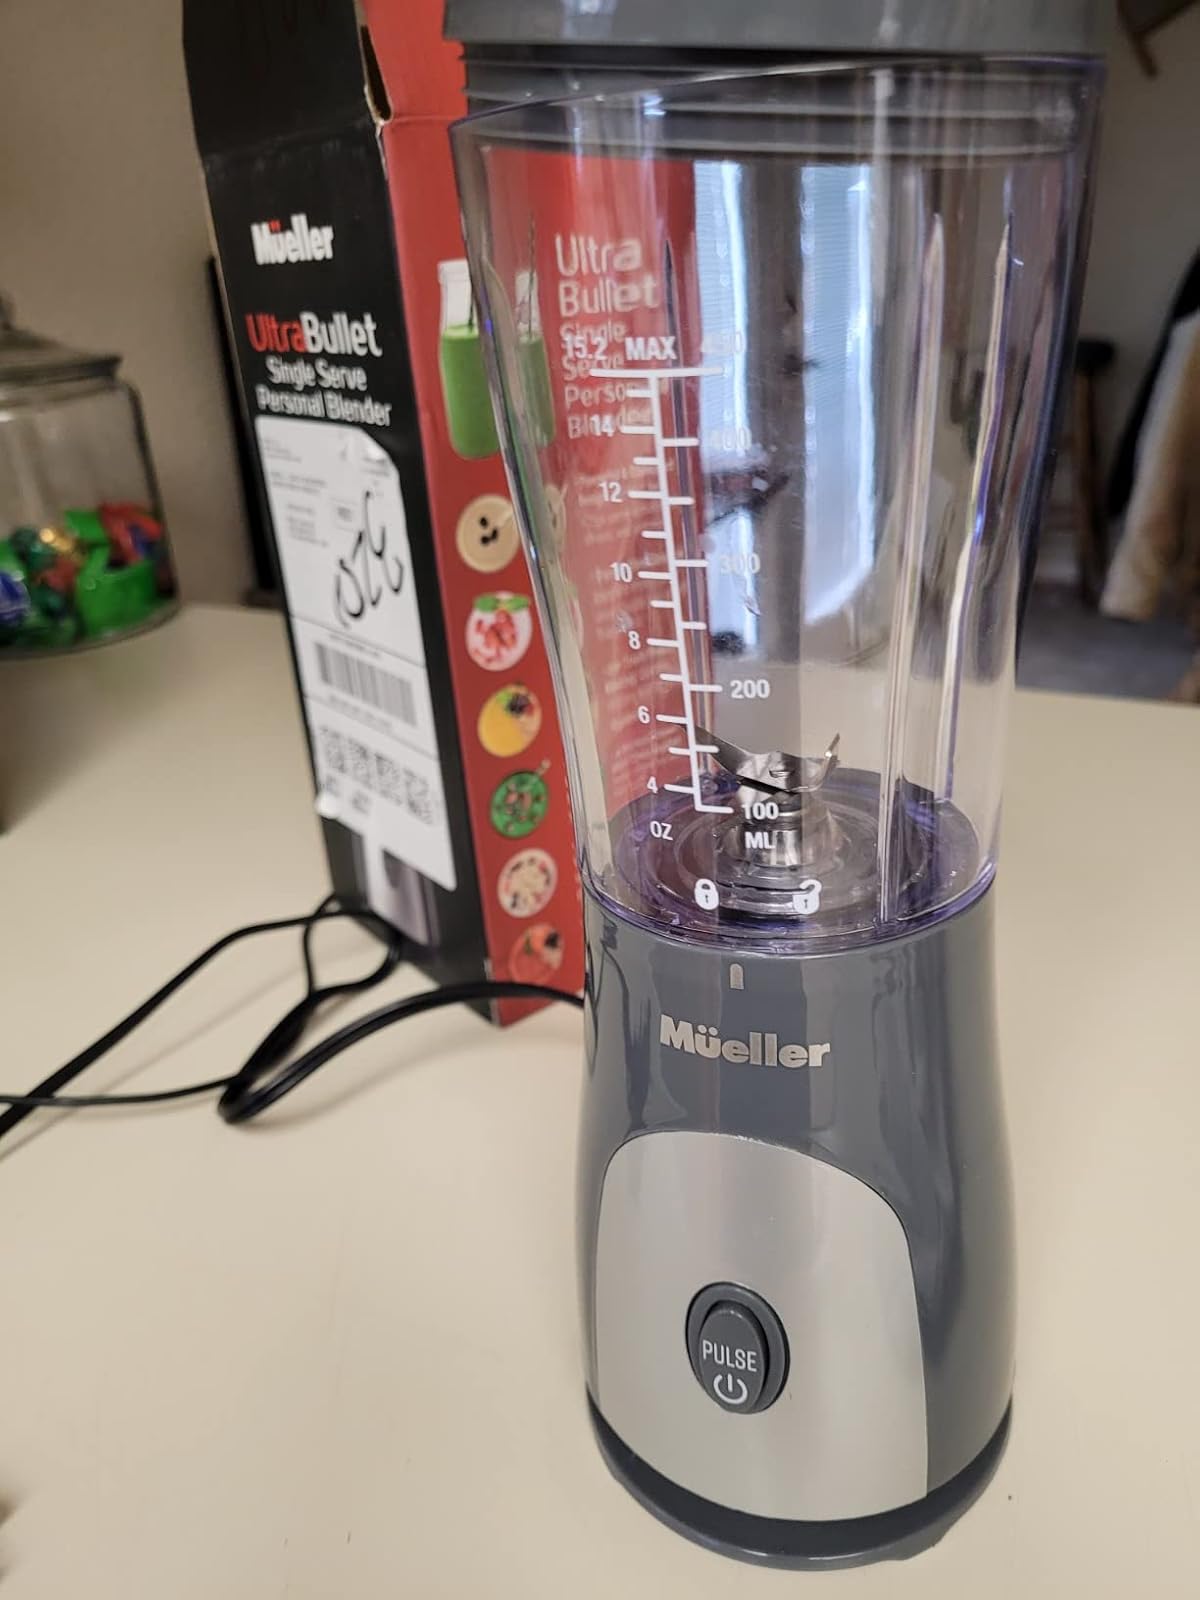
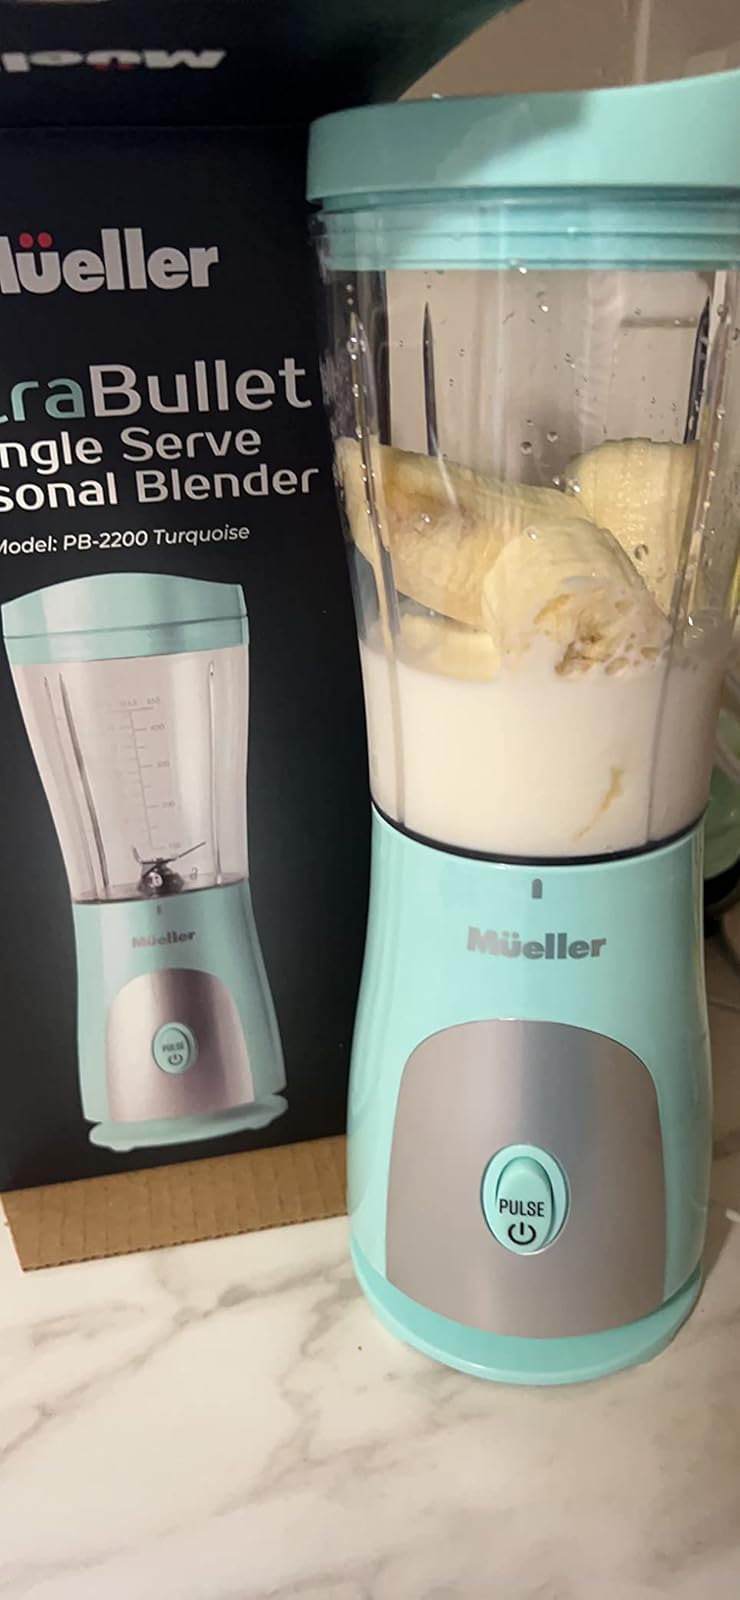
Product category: items_blender
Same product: no